Toyota R engine

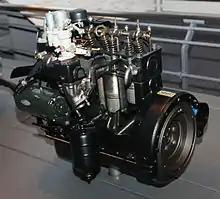
1953 Toyota R engine.

The R family was produced from 1953 through 1964, and was originally manufactured at the Toyota Honsha plant.